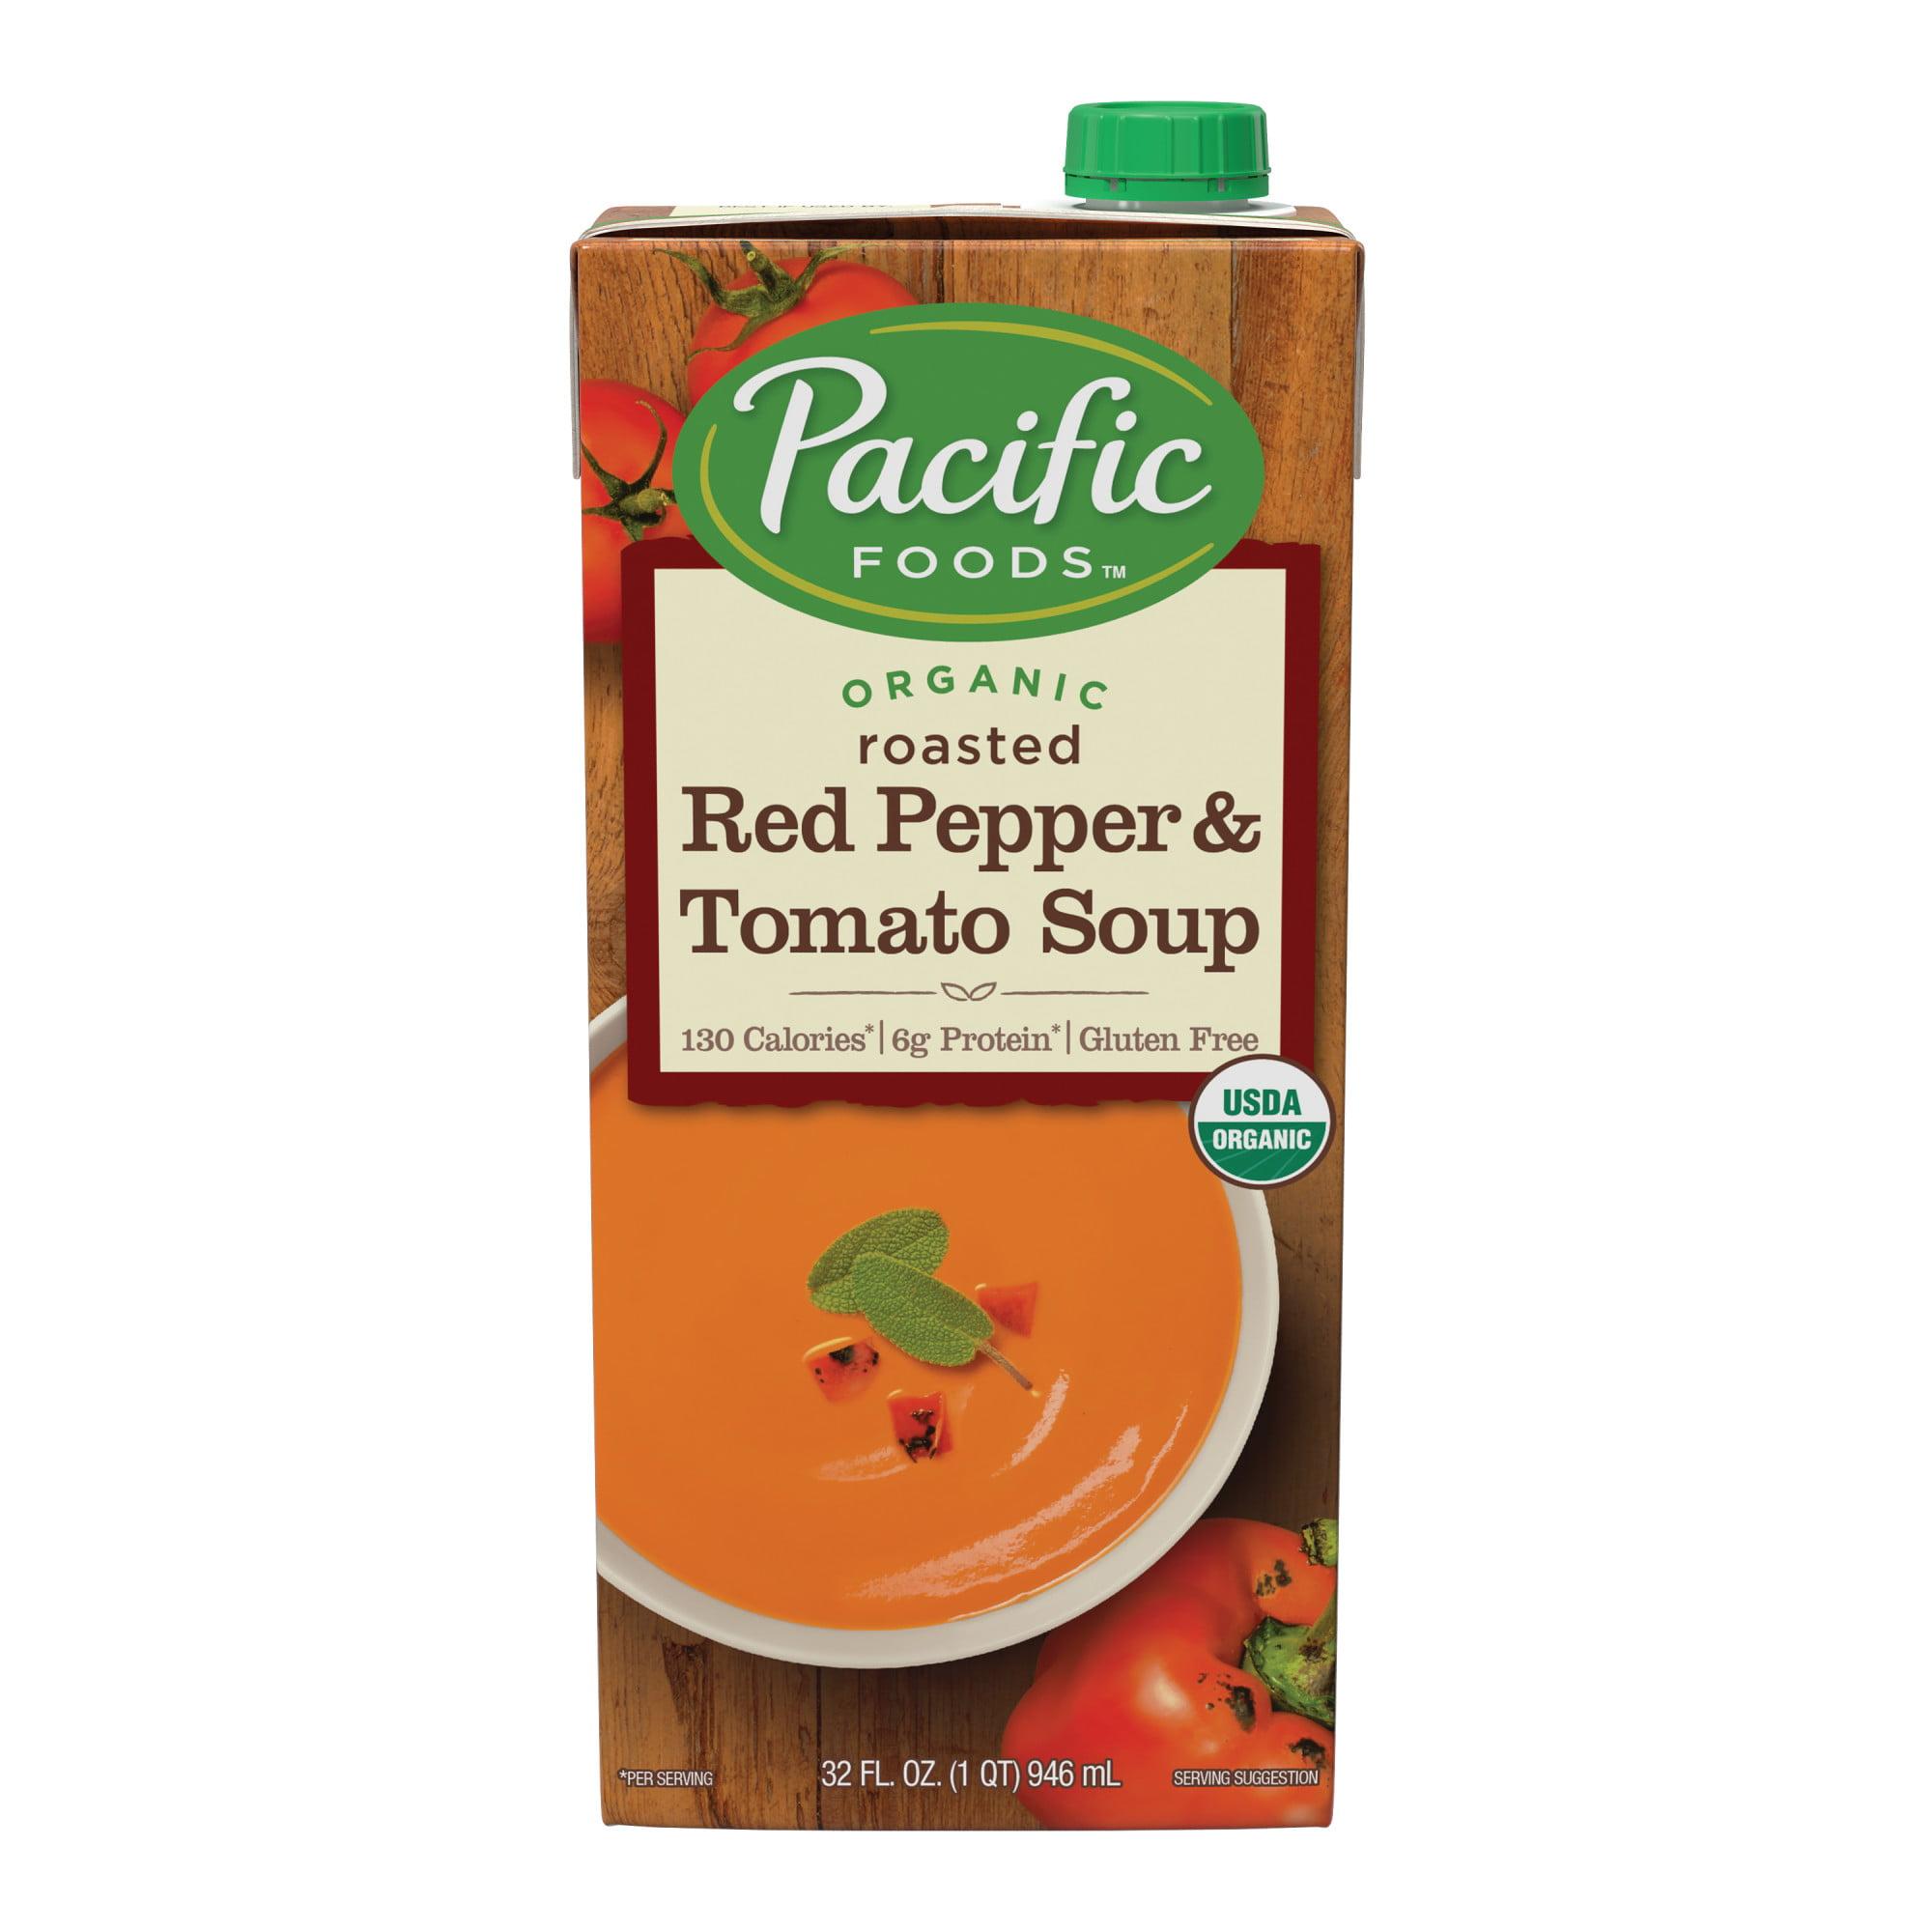
Label: cardboard